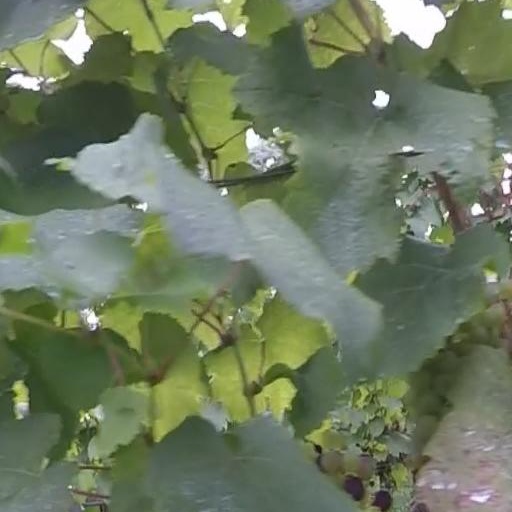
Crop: grape